Jewelpet the Movie: Sweets Dance Princess

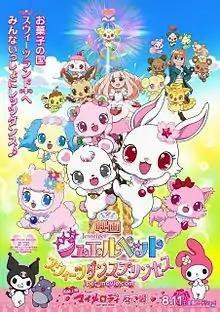
Theatrical release poster

is a 2012 Japanese animated fantasy comedy film based on the "Jewelpet" series by Sanrio and Sega. "Sweets Dance Princess" features an original story set in an alternate universe from the "Jewelpet" franchise. The film was directed by Hiroaki Sakurai ("UFO Baby" and "Cromartie High School") and written by Takashi Yamada ("Ojamajo Doremi"). The film was released in Japan on August 11, 2012. DVD and Blu-ray versions of the film were released by Toho on January 25, 2013.